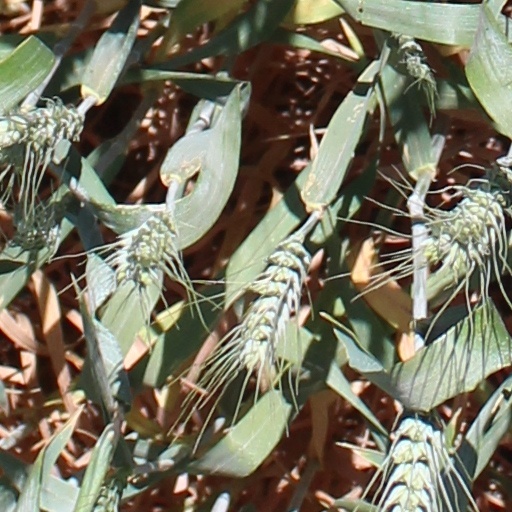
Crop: wheat